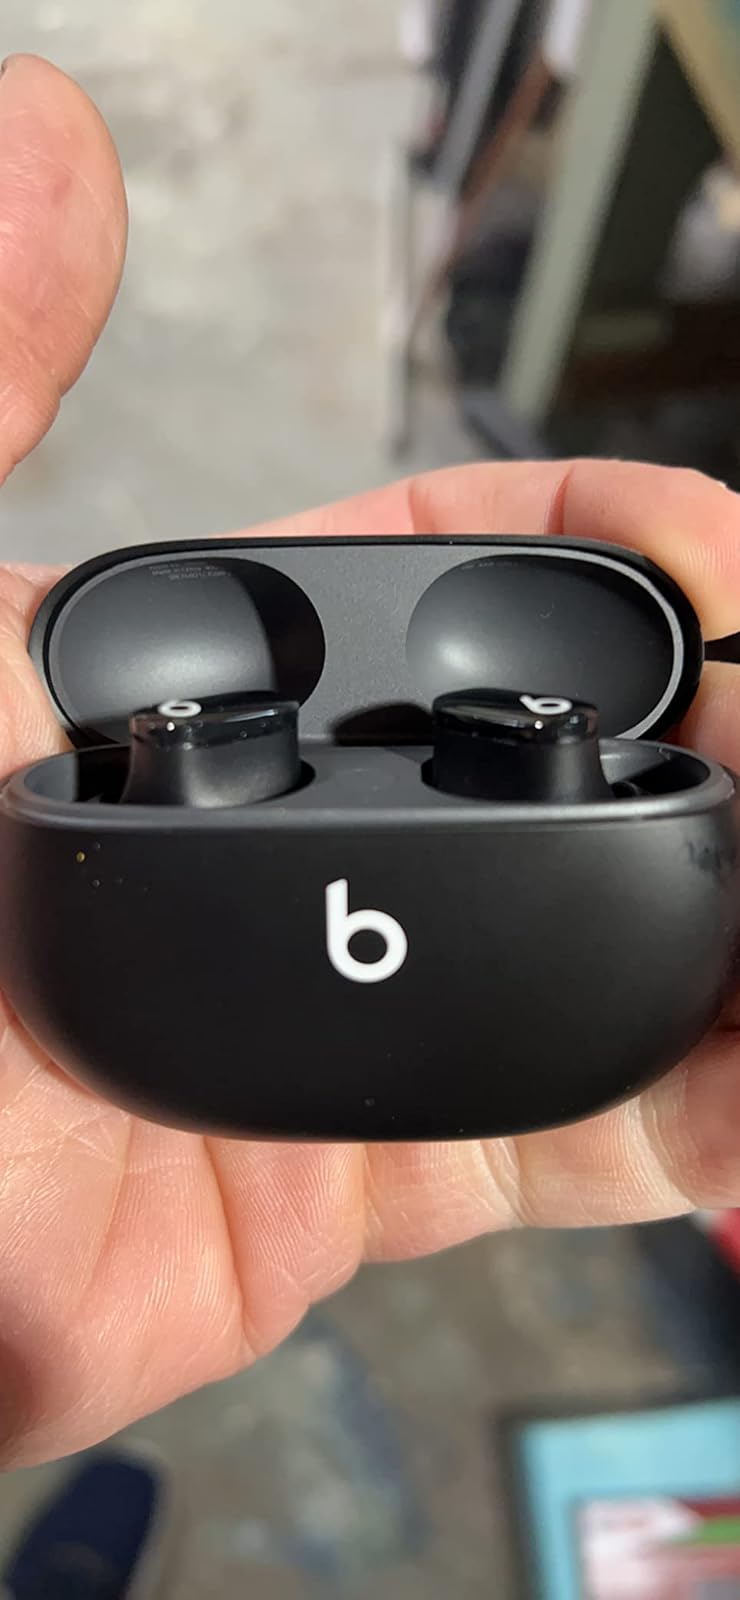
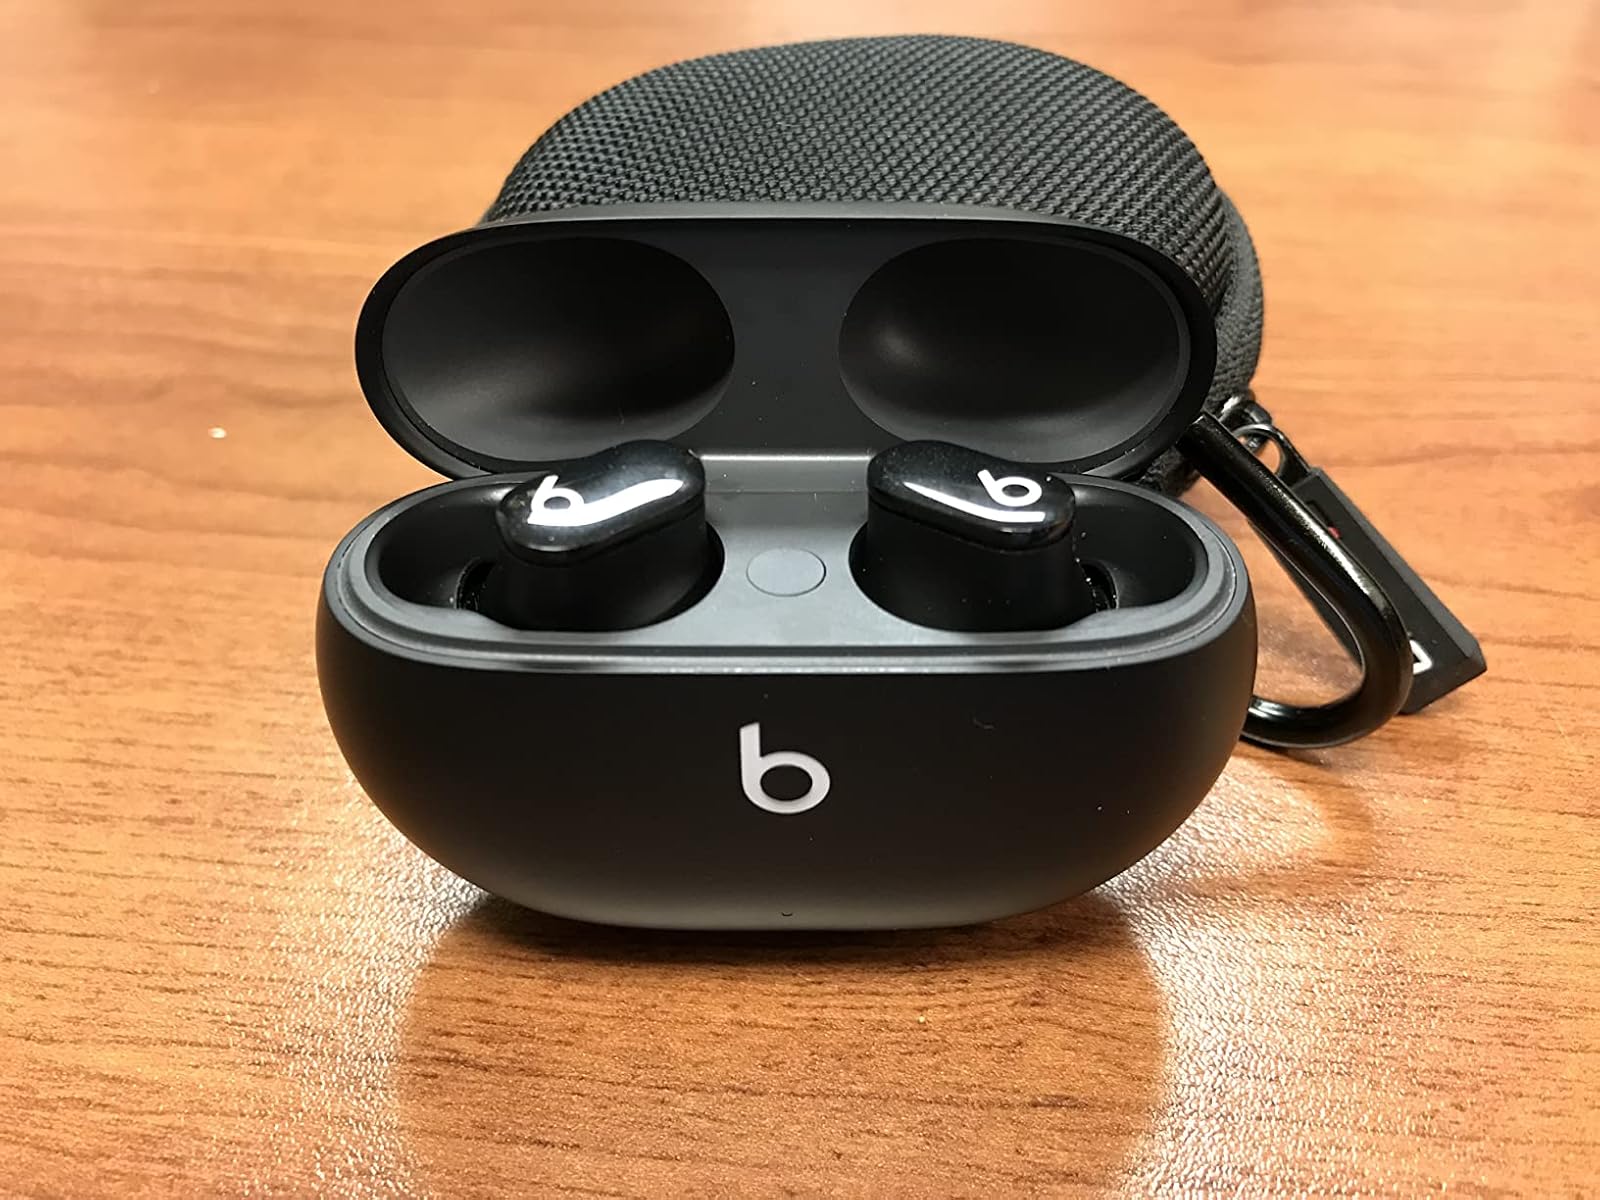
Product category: earbuds
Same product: yes